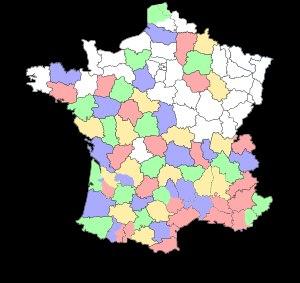
Les districts départementaux de football sont des organes fédéraux dépendant de la Fédération française de football et des Ligues régionales de football, chargés d'organiser les compétitions de football au niveau départemental.